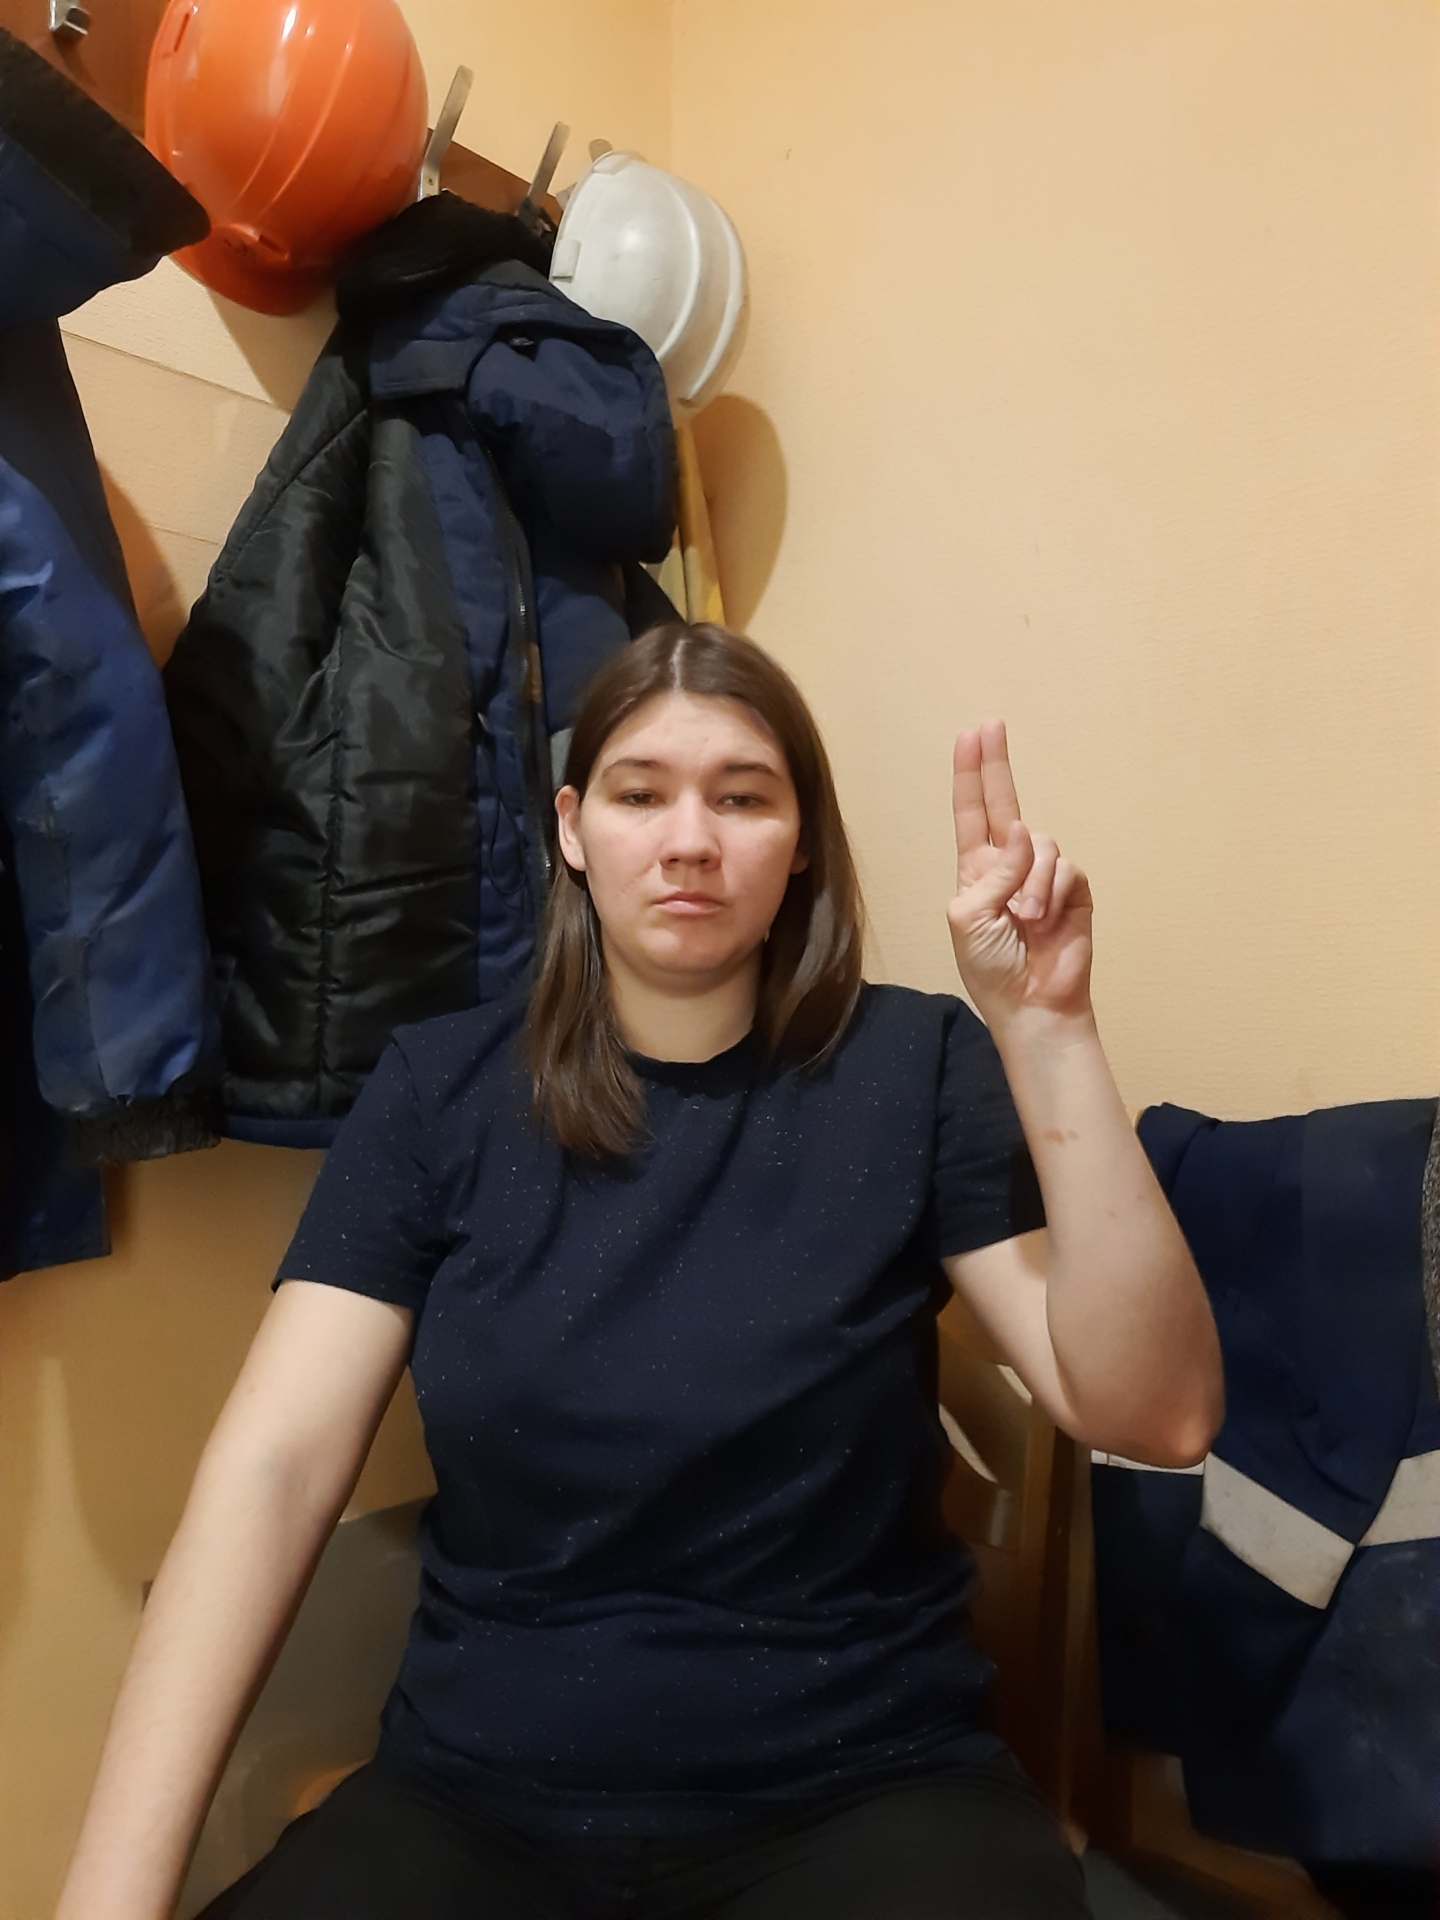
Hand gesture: two_up